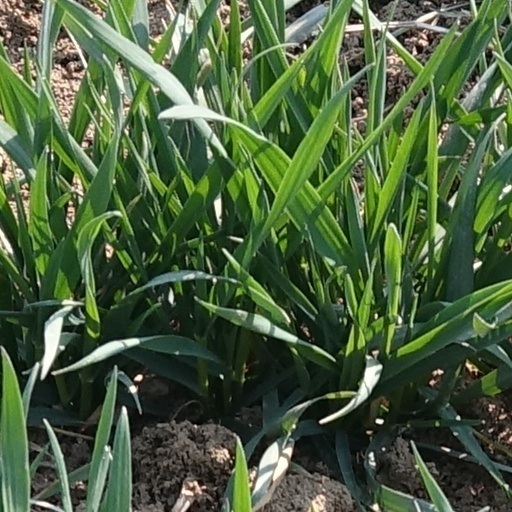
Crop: wheat